Cheshire Regiment

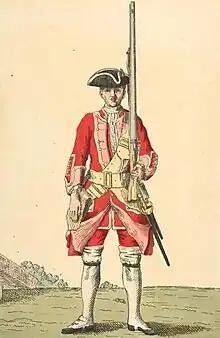
Soldier of 22nd regiment, 1742

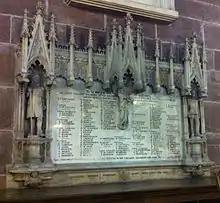
Memorial in Chester Cathedral to the men of the Cheshire Regiment who died in South Africa

Following the 1688 Glorious Revolution and the exile of James II, Henry Howard, Duke of Norfolk, raised a regiment at Chester on behalf of the new regime.